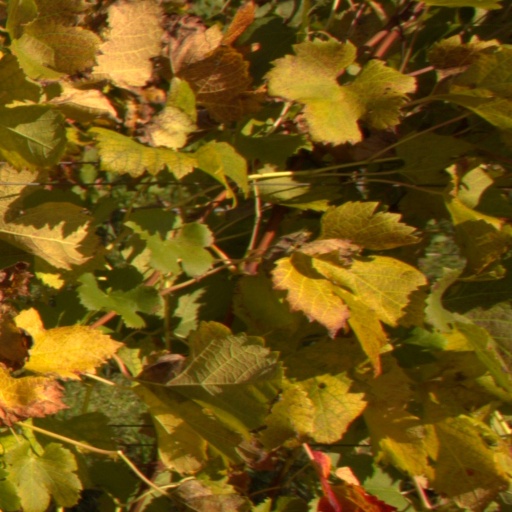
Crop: grape